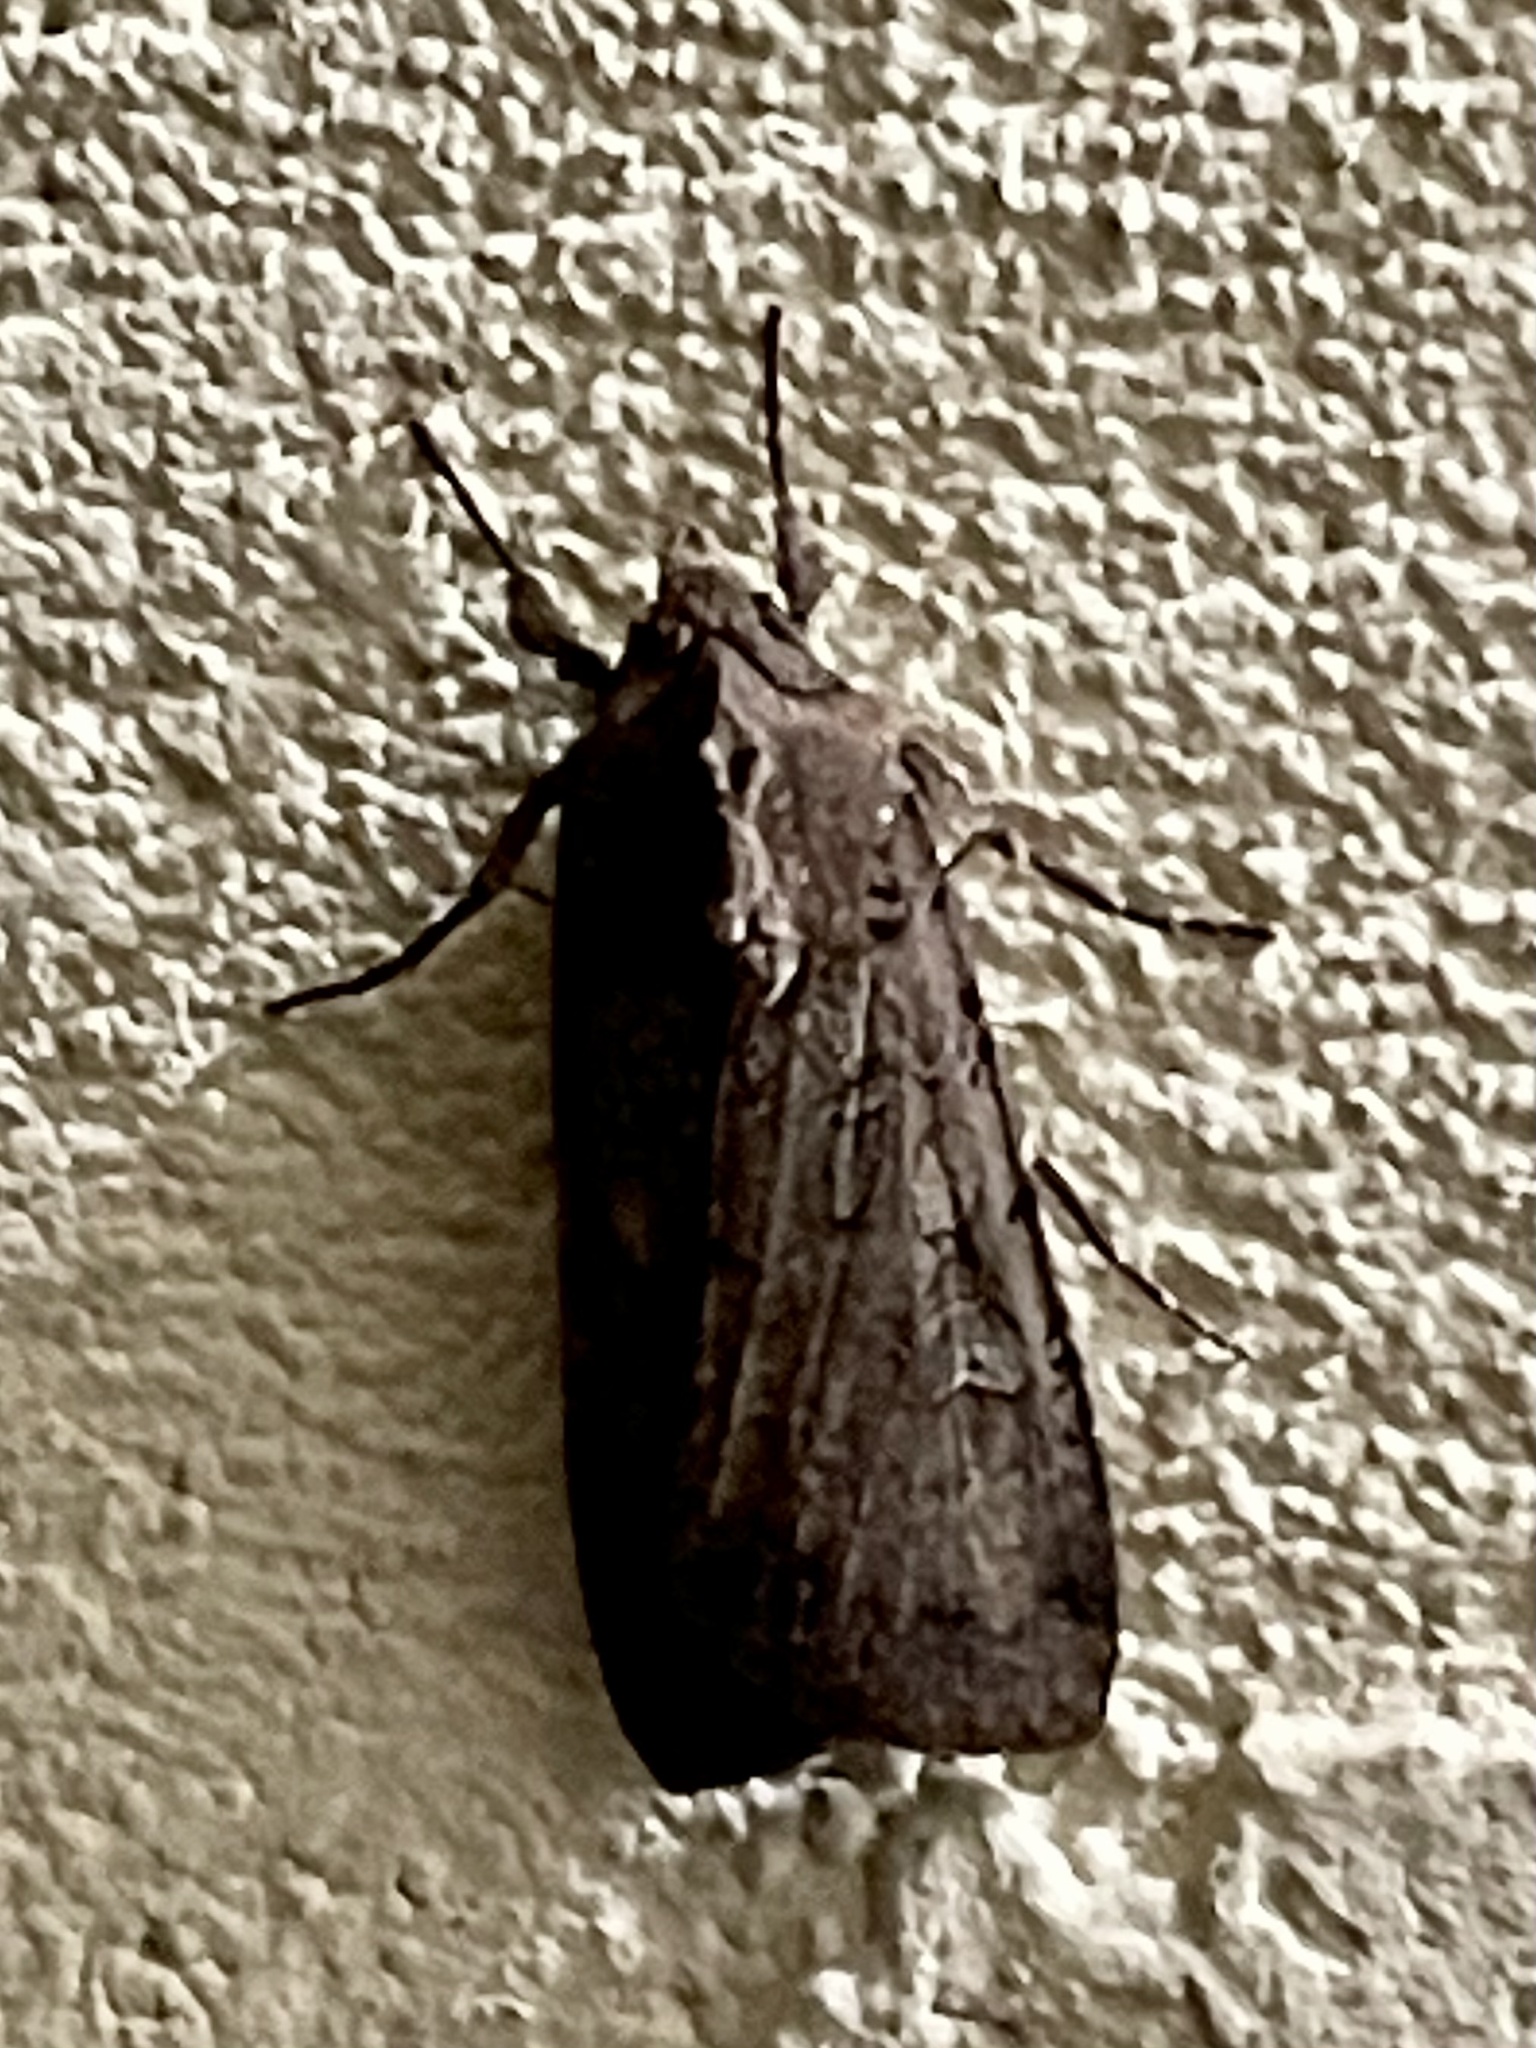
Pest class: cutworms